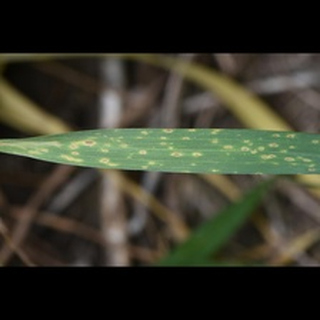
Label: wheat_tan_spot